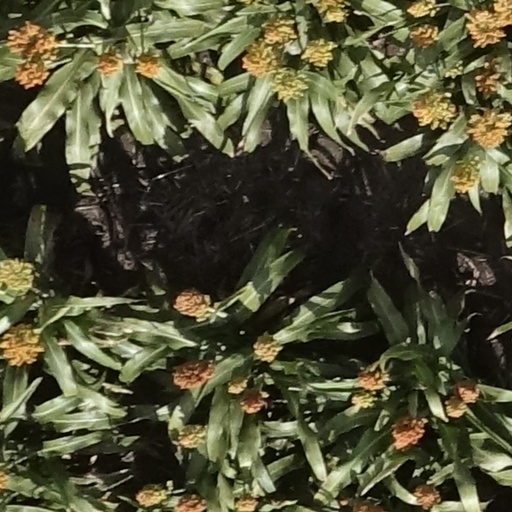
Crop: sorghum